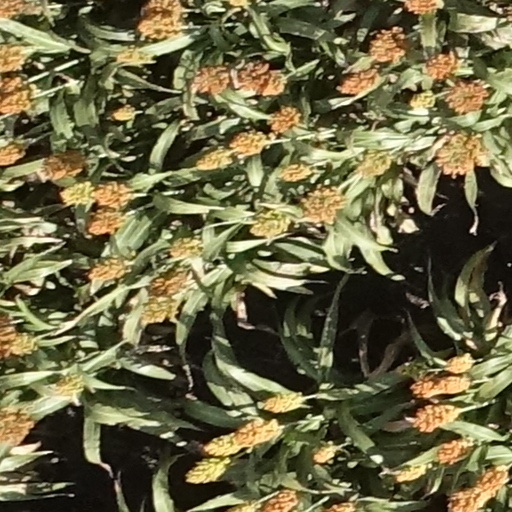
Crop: sorghum